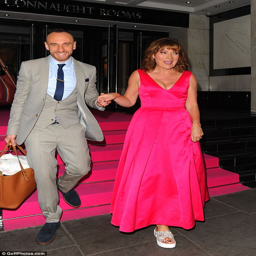
job done : person gushed of her annual event